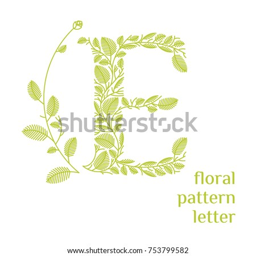
e letter eco logo isolated on black background .